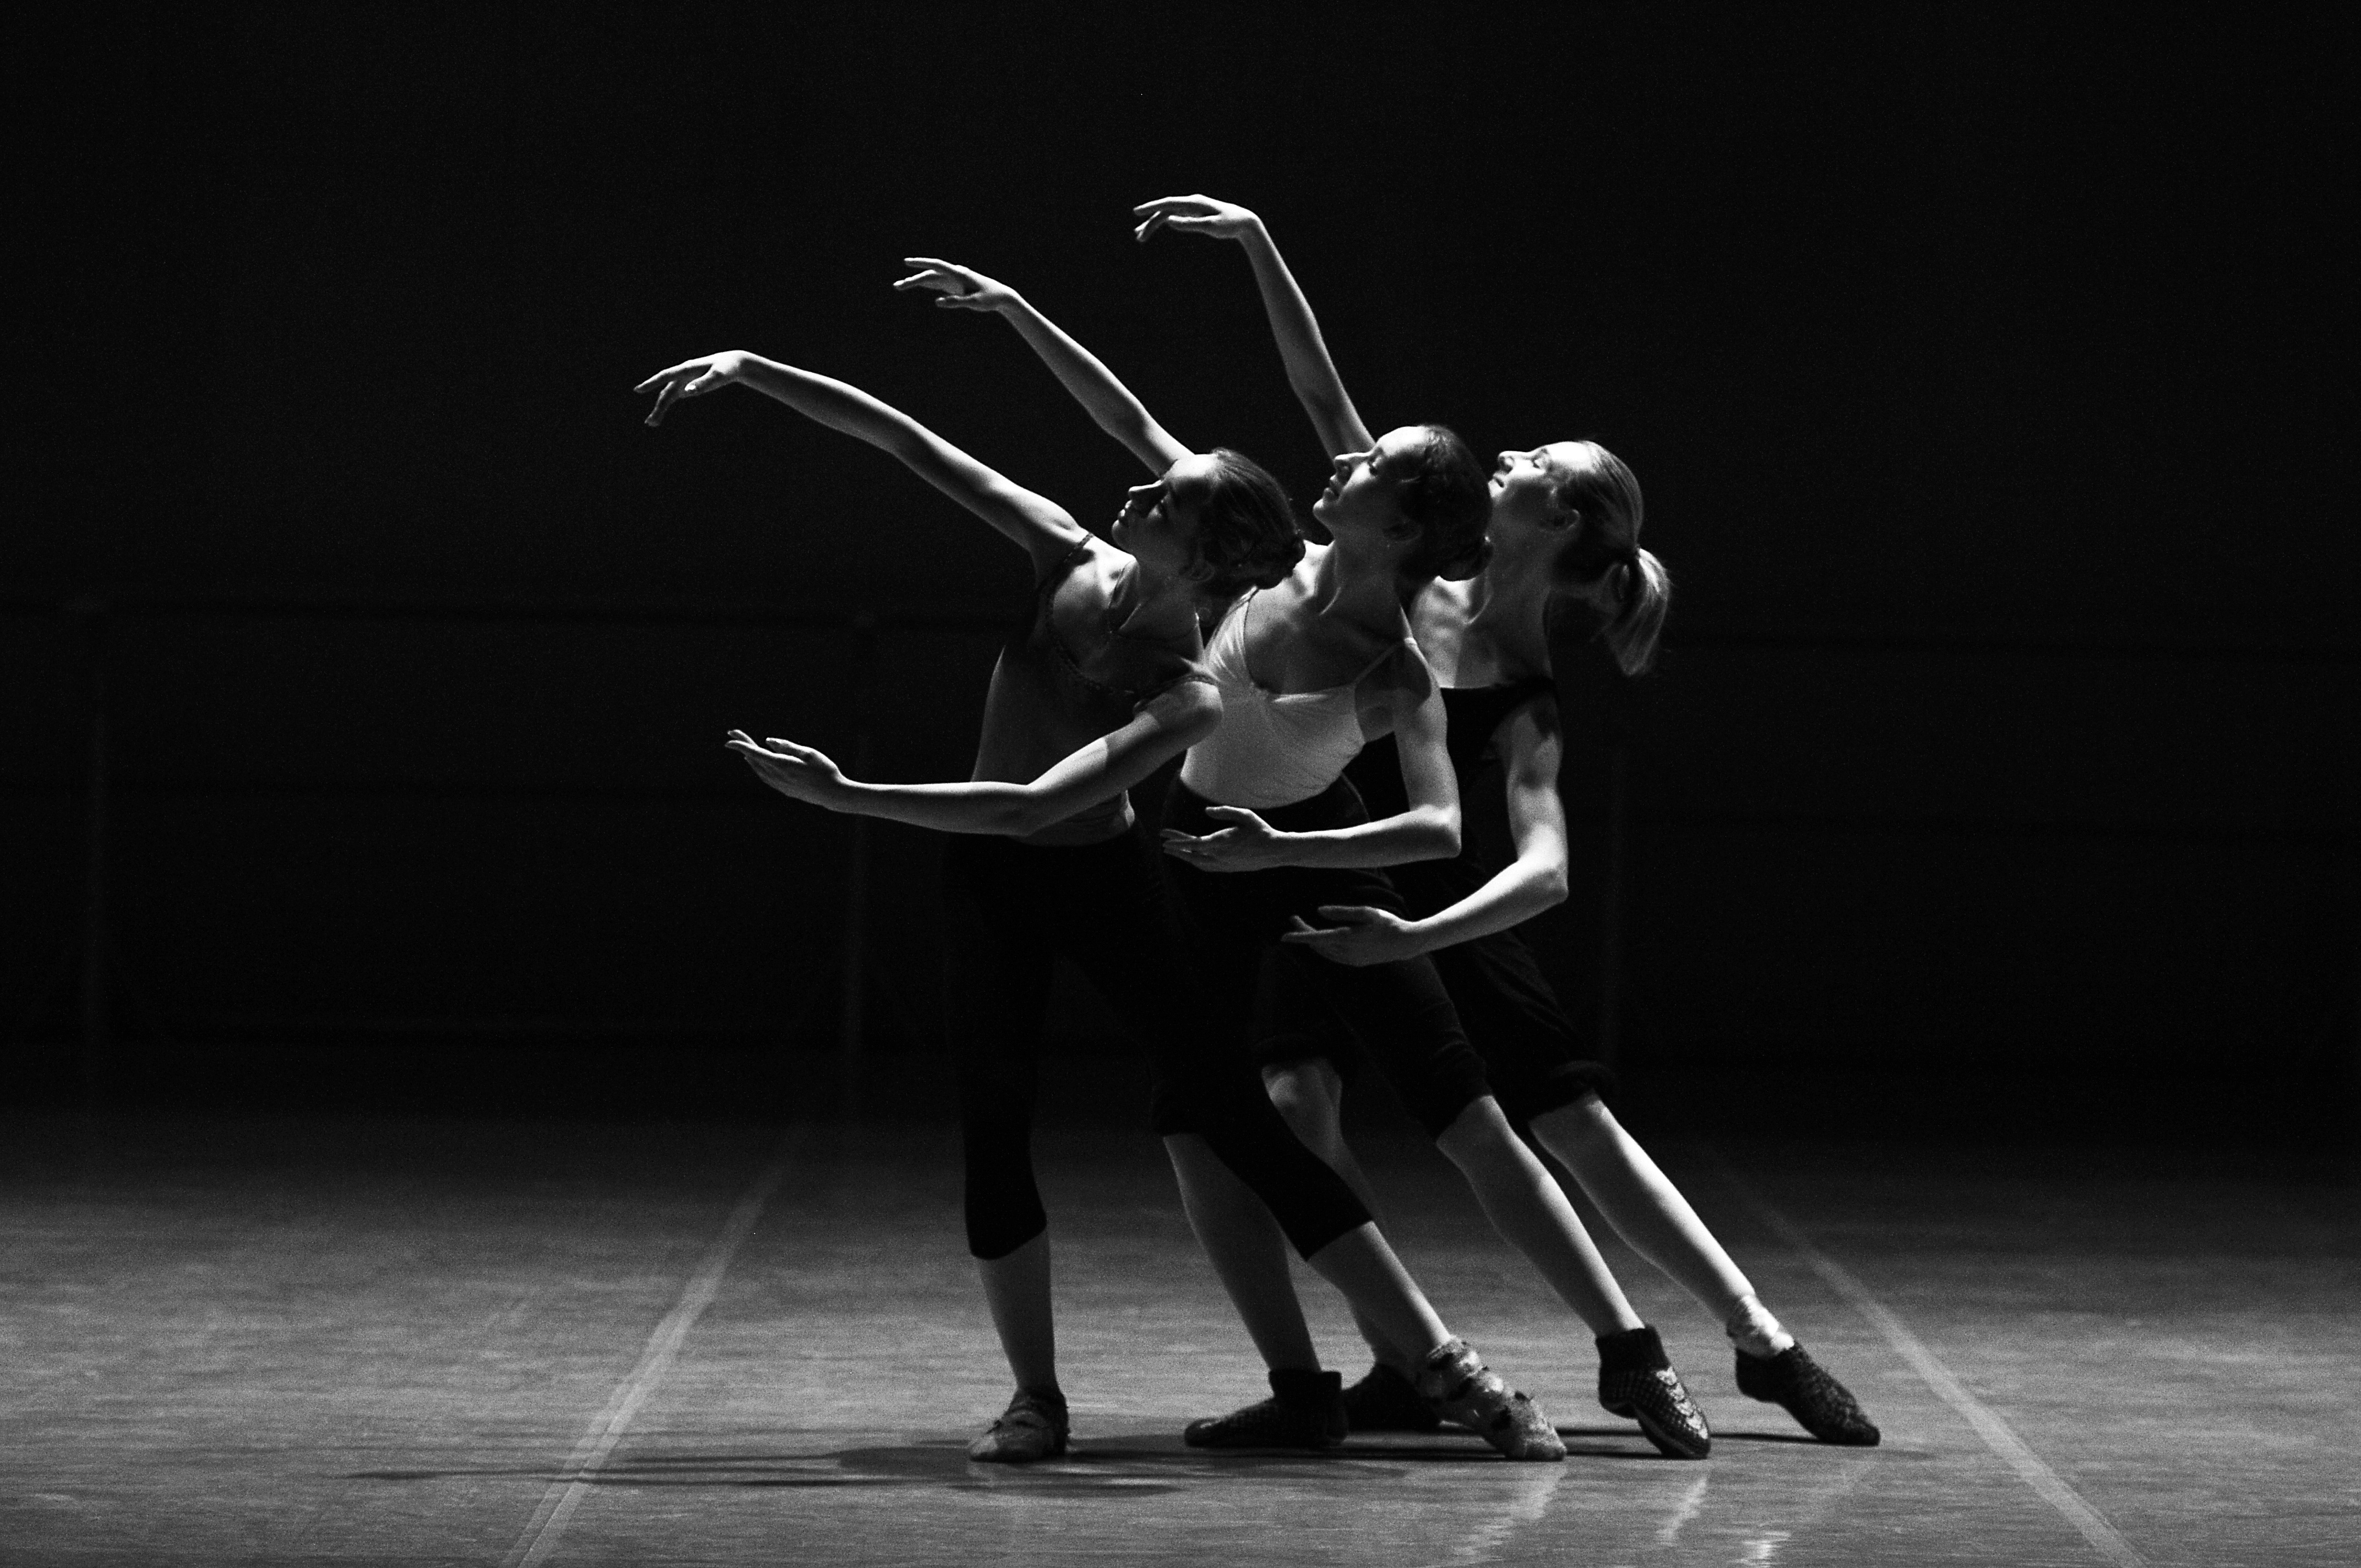
black and white, girl, dance, romance, monochrome, ballerina, ballet, dancer, performance art, sports, scene, event, entertainment, sensual, performing arts, choreography, team sport, monochrome photography, modern dance, concert dance